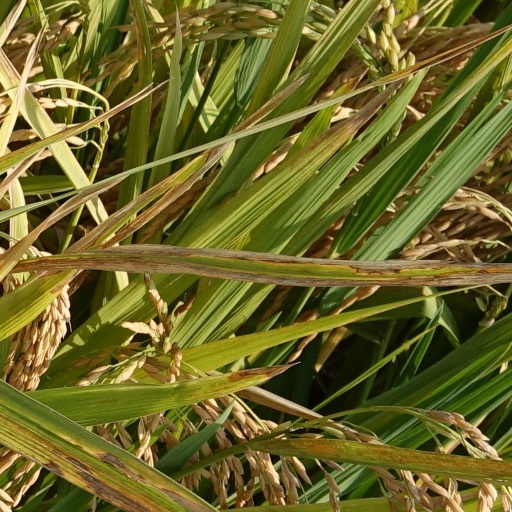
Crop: rice